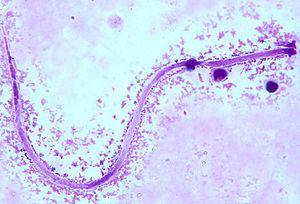
Mansonella ozzardi est une espèce de filaires de pathogénicité modérée.